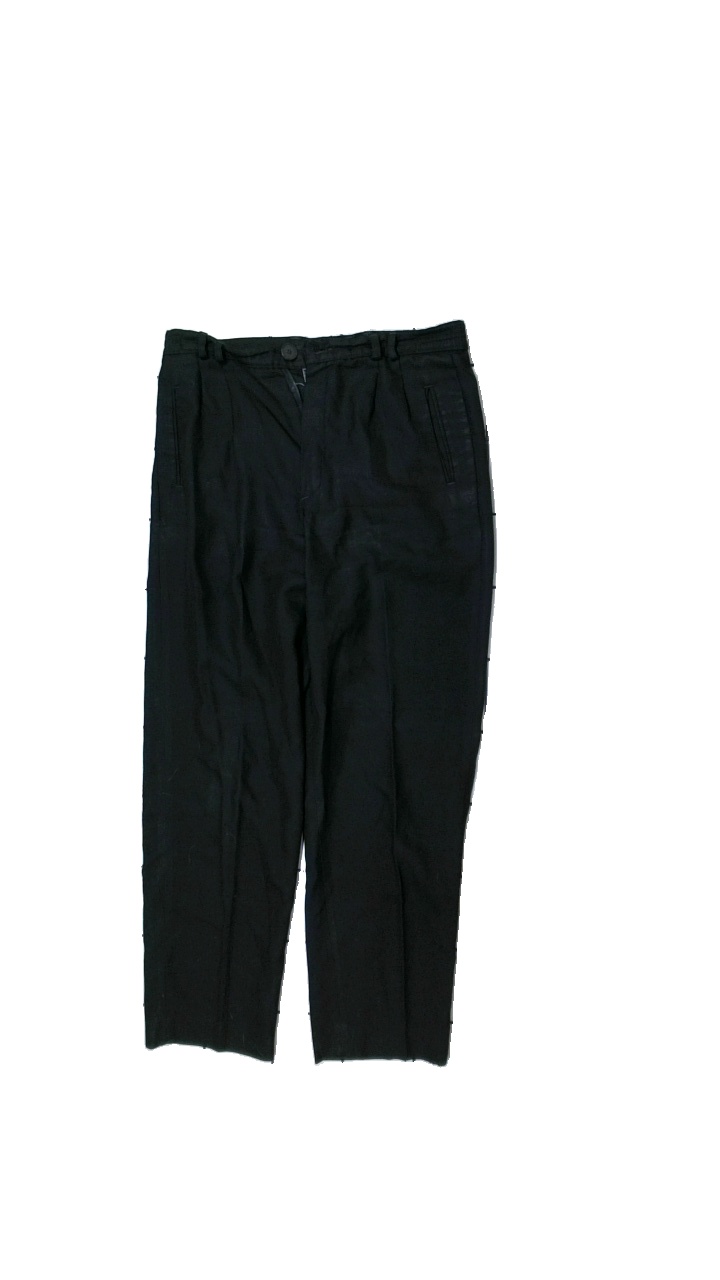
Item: Trousers (Ladies)
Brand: Missing
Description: black trousers
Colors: Black
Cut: Regular
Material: unknown
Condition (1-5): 2
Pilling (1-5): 1
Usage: Export
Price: <50